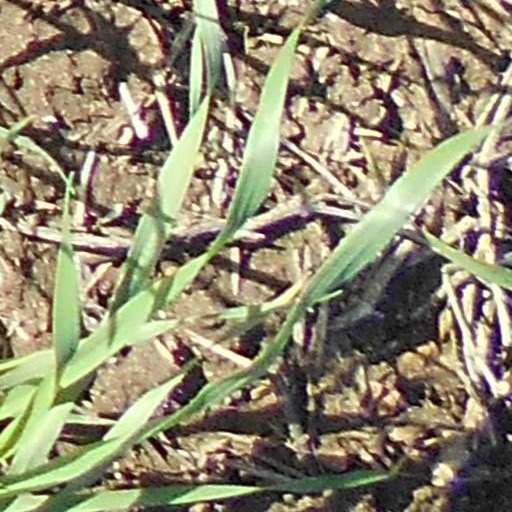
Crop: wheat